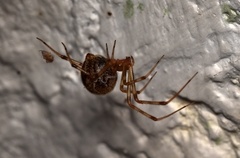
Species: Parasteatoda_tepidariorum